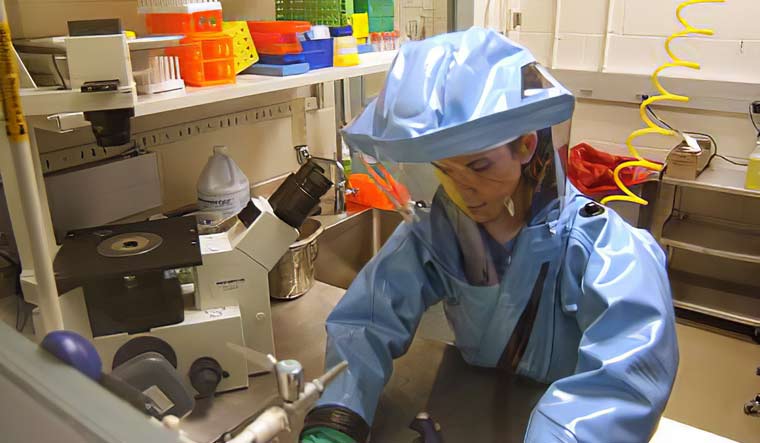
Objects detected:
Face_Shield
Coverall